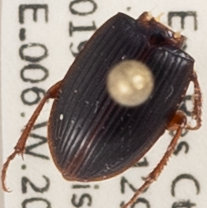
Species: Harpalus somnulentus
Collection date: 2019-07-10
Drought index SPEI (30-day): -1.028
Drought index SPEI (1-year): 2.09
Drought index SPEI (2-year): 1.69